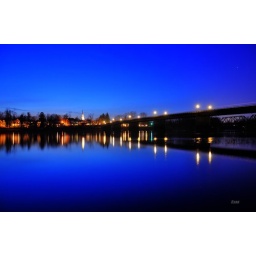
With just a hint of pink sunset left in the sky I snapped this river reflection of brilliant blue.